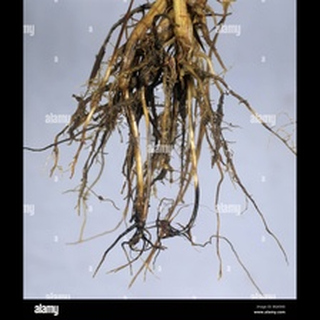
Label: wheat_common_root_rot